A Modern Olympia

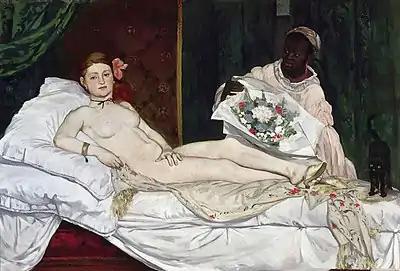
Édouard Manet, "Olympia" (1863)

"Olympia" is a 1863 oil painting by Édouard Manet which depicts a nude woman reclining on a bed while being attended to by a black maid. The painting was first exhibited at the 1865 Paris Salon, where both its subject matter and composition caused a controversy.